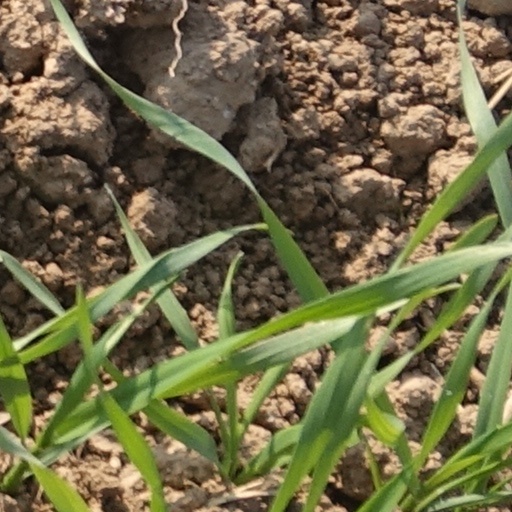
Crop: wheat